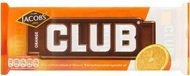
Item Name: Jacob's Orange Club 6pk
Bullet Point 1: Orange Flavored Biscuits: Contains 6 packs of orange flavored biscuits for a total of 36 biscuits
Bullet Point 2: Valentine's Day Gift: Perfect for Valentine's Day gifts, anniversaries, weddings, and other special occasions
Bullet Point 3: Jacobs Brand: Made by the Jacobs brand known for quality baked goods
Bullet Point 4: Orange Nut Biscuits: Contains nuts and orange flavored biscuits for a delicious combination
Bullet Point 5: Light and Crispy: These biscuits are light and crispy with a soft, fluffy texture
Product Description: If you like a lot of chocolate on your biscuit join our club!
Value: 6.0
Unit: Count

Price: 15.87